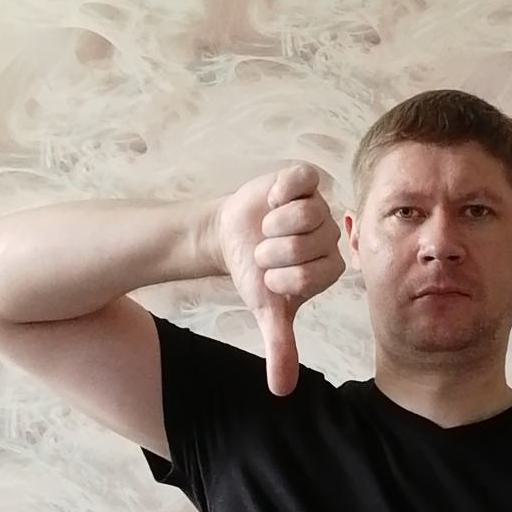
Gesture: dislike